Droeshout portrait

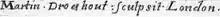
Droushout's signature, under the image at the left

The engraving is signed under the image at the left, "Martin Droeshout. sculpsit. London". The Droeshouts were a family of artists from the Netherlands, who had moved to Britain. Because there were two members of the family named Martin there has been some dispute about which of the two created the engraving. Most sources state that the engraver was Martin Droeshout the Younger (1601 – after 1639), the son of Michael Droeshout, an immigrant from Brussels. Except for his date of birth and parentage, very little is known about Martin the Younger, but since his father was an engraver, it has been assumed that Martin followed in his father's footsteps, and that he made the engraving of Shakespeare. As he was 15 when Shakespeare died, he may never have seen him and it has been assumed that he worked from an existing image.